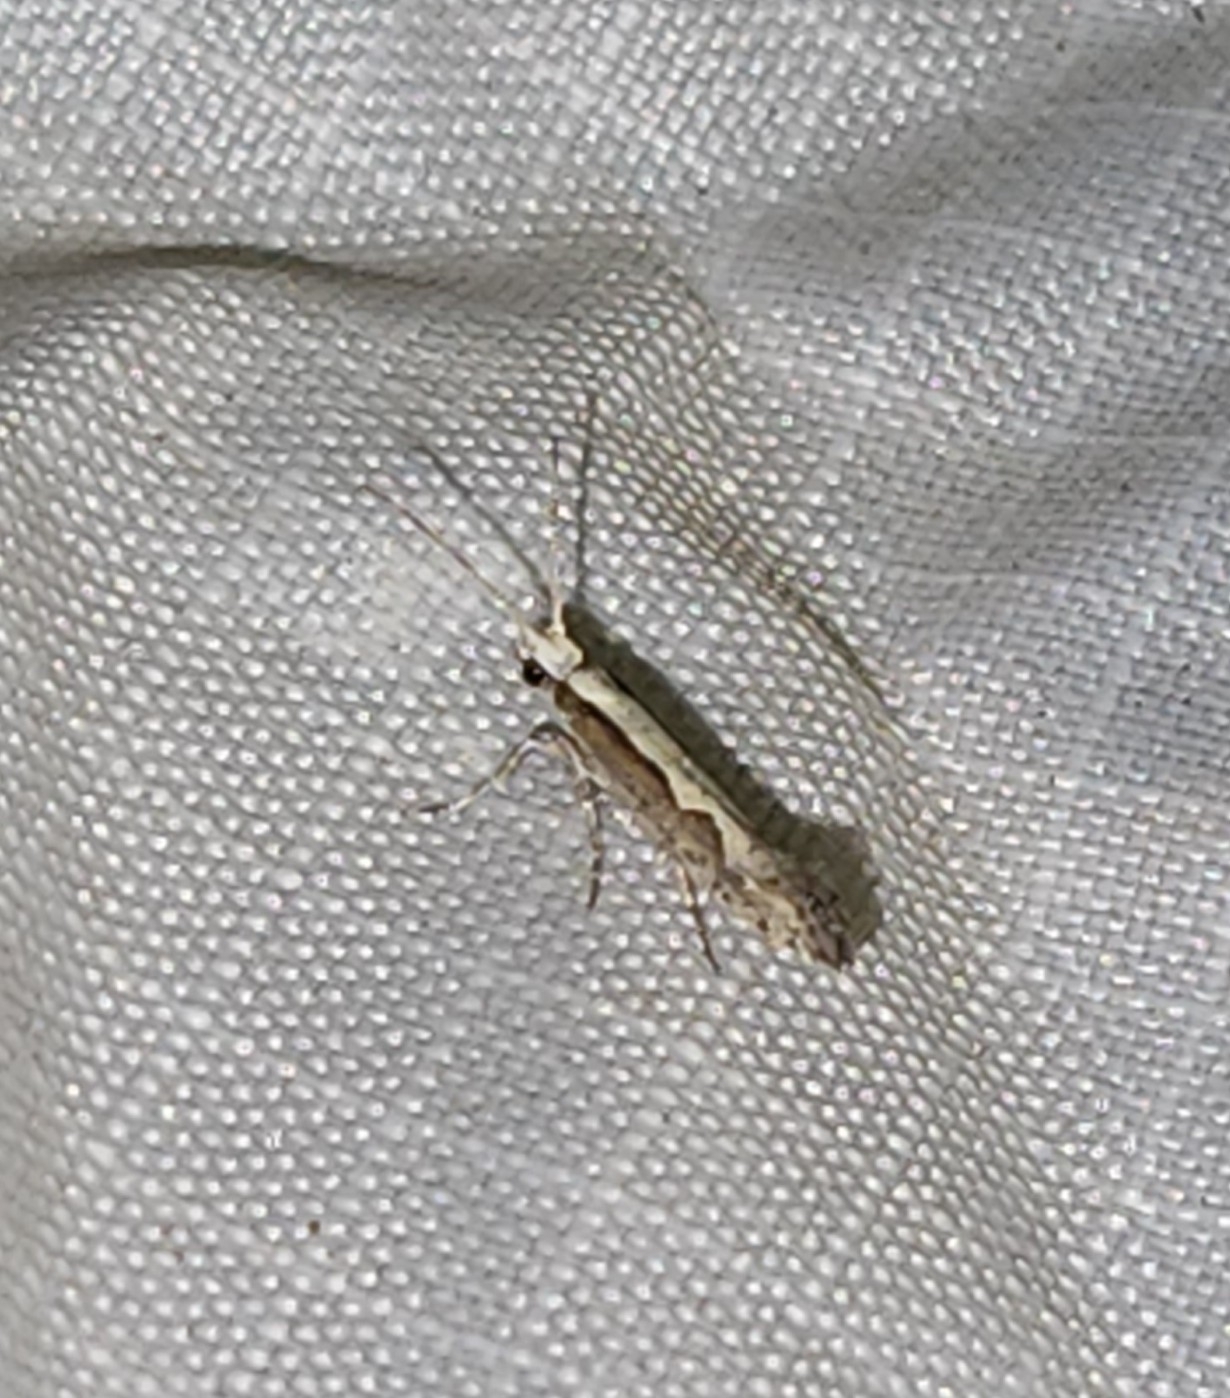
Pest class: diamondback_moth